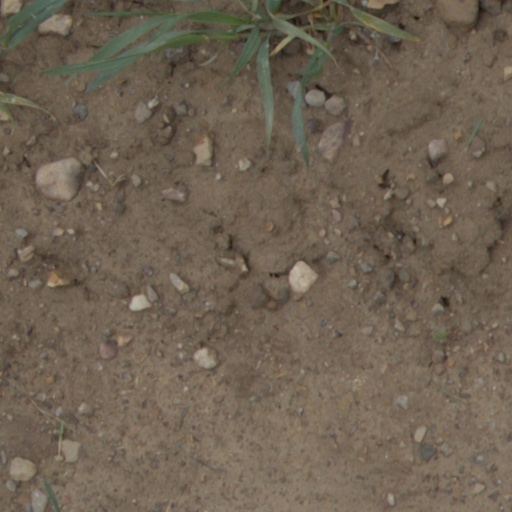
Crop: wheat